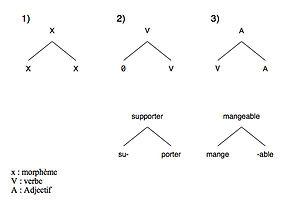
Le module lexical est un module hypothétique basé sur la théorie de l'organisation modulaire selon la tradition de la linguistique générative. Le lexique spécifie les propriétés syntaxiques, sémantiques et phonologiques de chaque élément. De plus, il permet de généraliser des règles énonçant des généralisations sur la forme des items recensés.